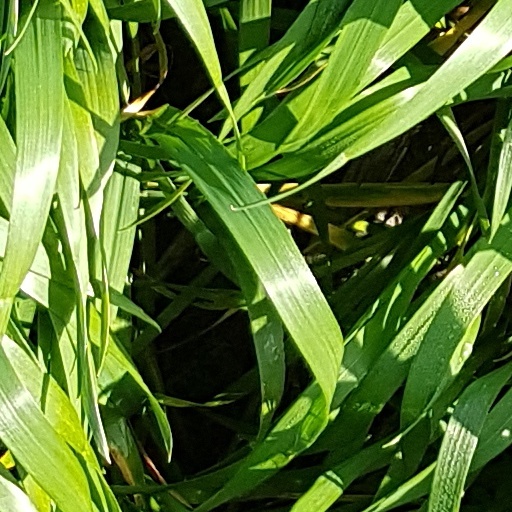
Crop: wheat